University of Pavia

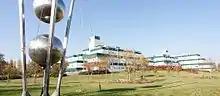

The land where Polo Cravino was built was purchased by the university at end of 1960. The complex was designed by an architect Giancarlo De Carlo. In 1980, the buildings for Faculty of Engineering, Department of Genetics, lecture halls, laboratories as well as a complex for Institute of Molecular Genetics, under the National Research Council were completed. In 1990, buildings for Department of Mathematics, Department of Earth and Environmental Science and a Computer Center were added.